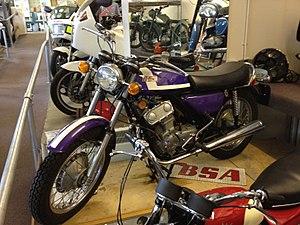
La BSA Fury est un prototype de moto fabriqué par la Birmingham Small Arms Company en 1970. Conçu par Edward Turner mais substantiellement repensé par Bert Hopwood et Doug Hele, la Fury n’a jamais été commercialisée en raison de l’effondrement du groupe BSA.